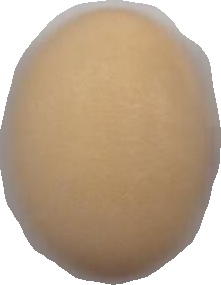
Variety: Anjasmoro